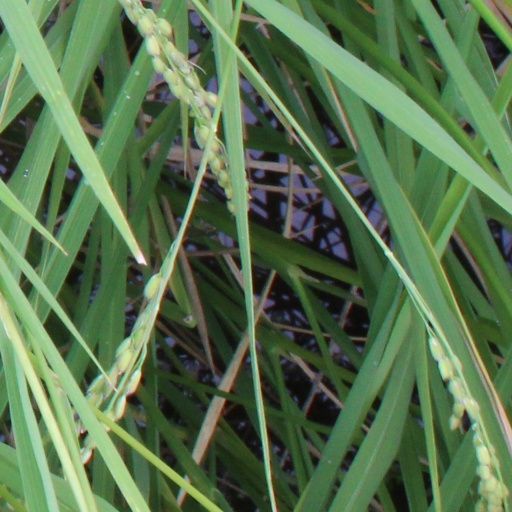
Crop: rice